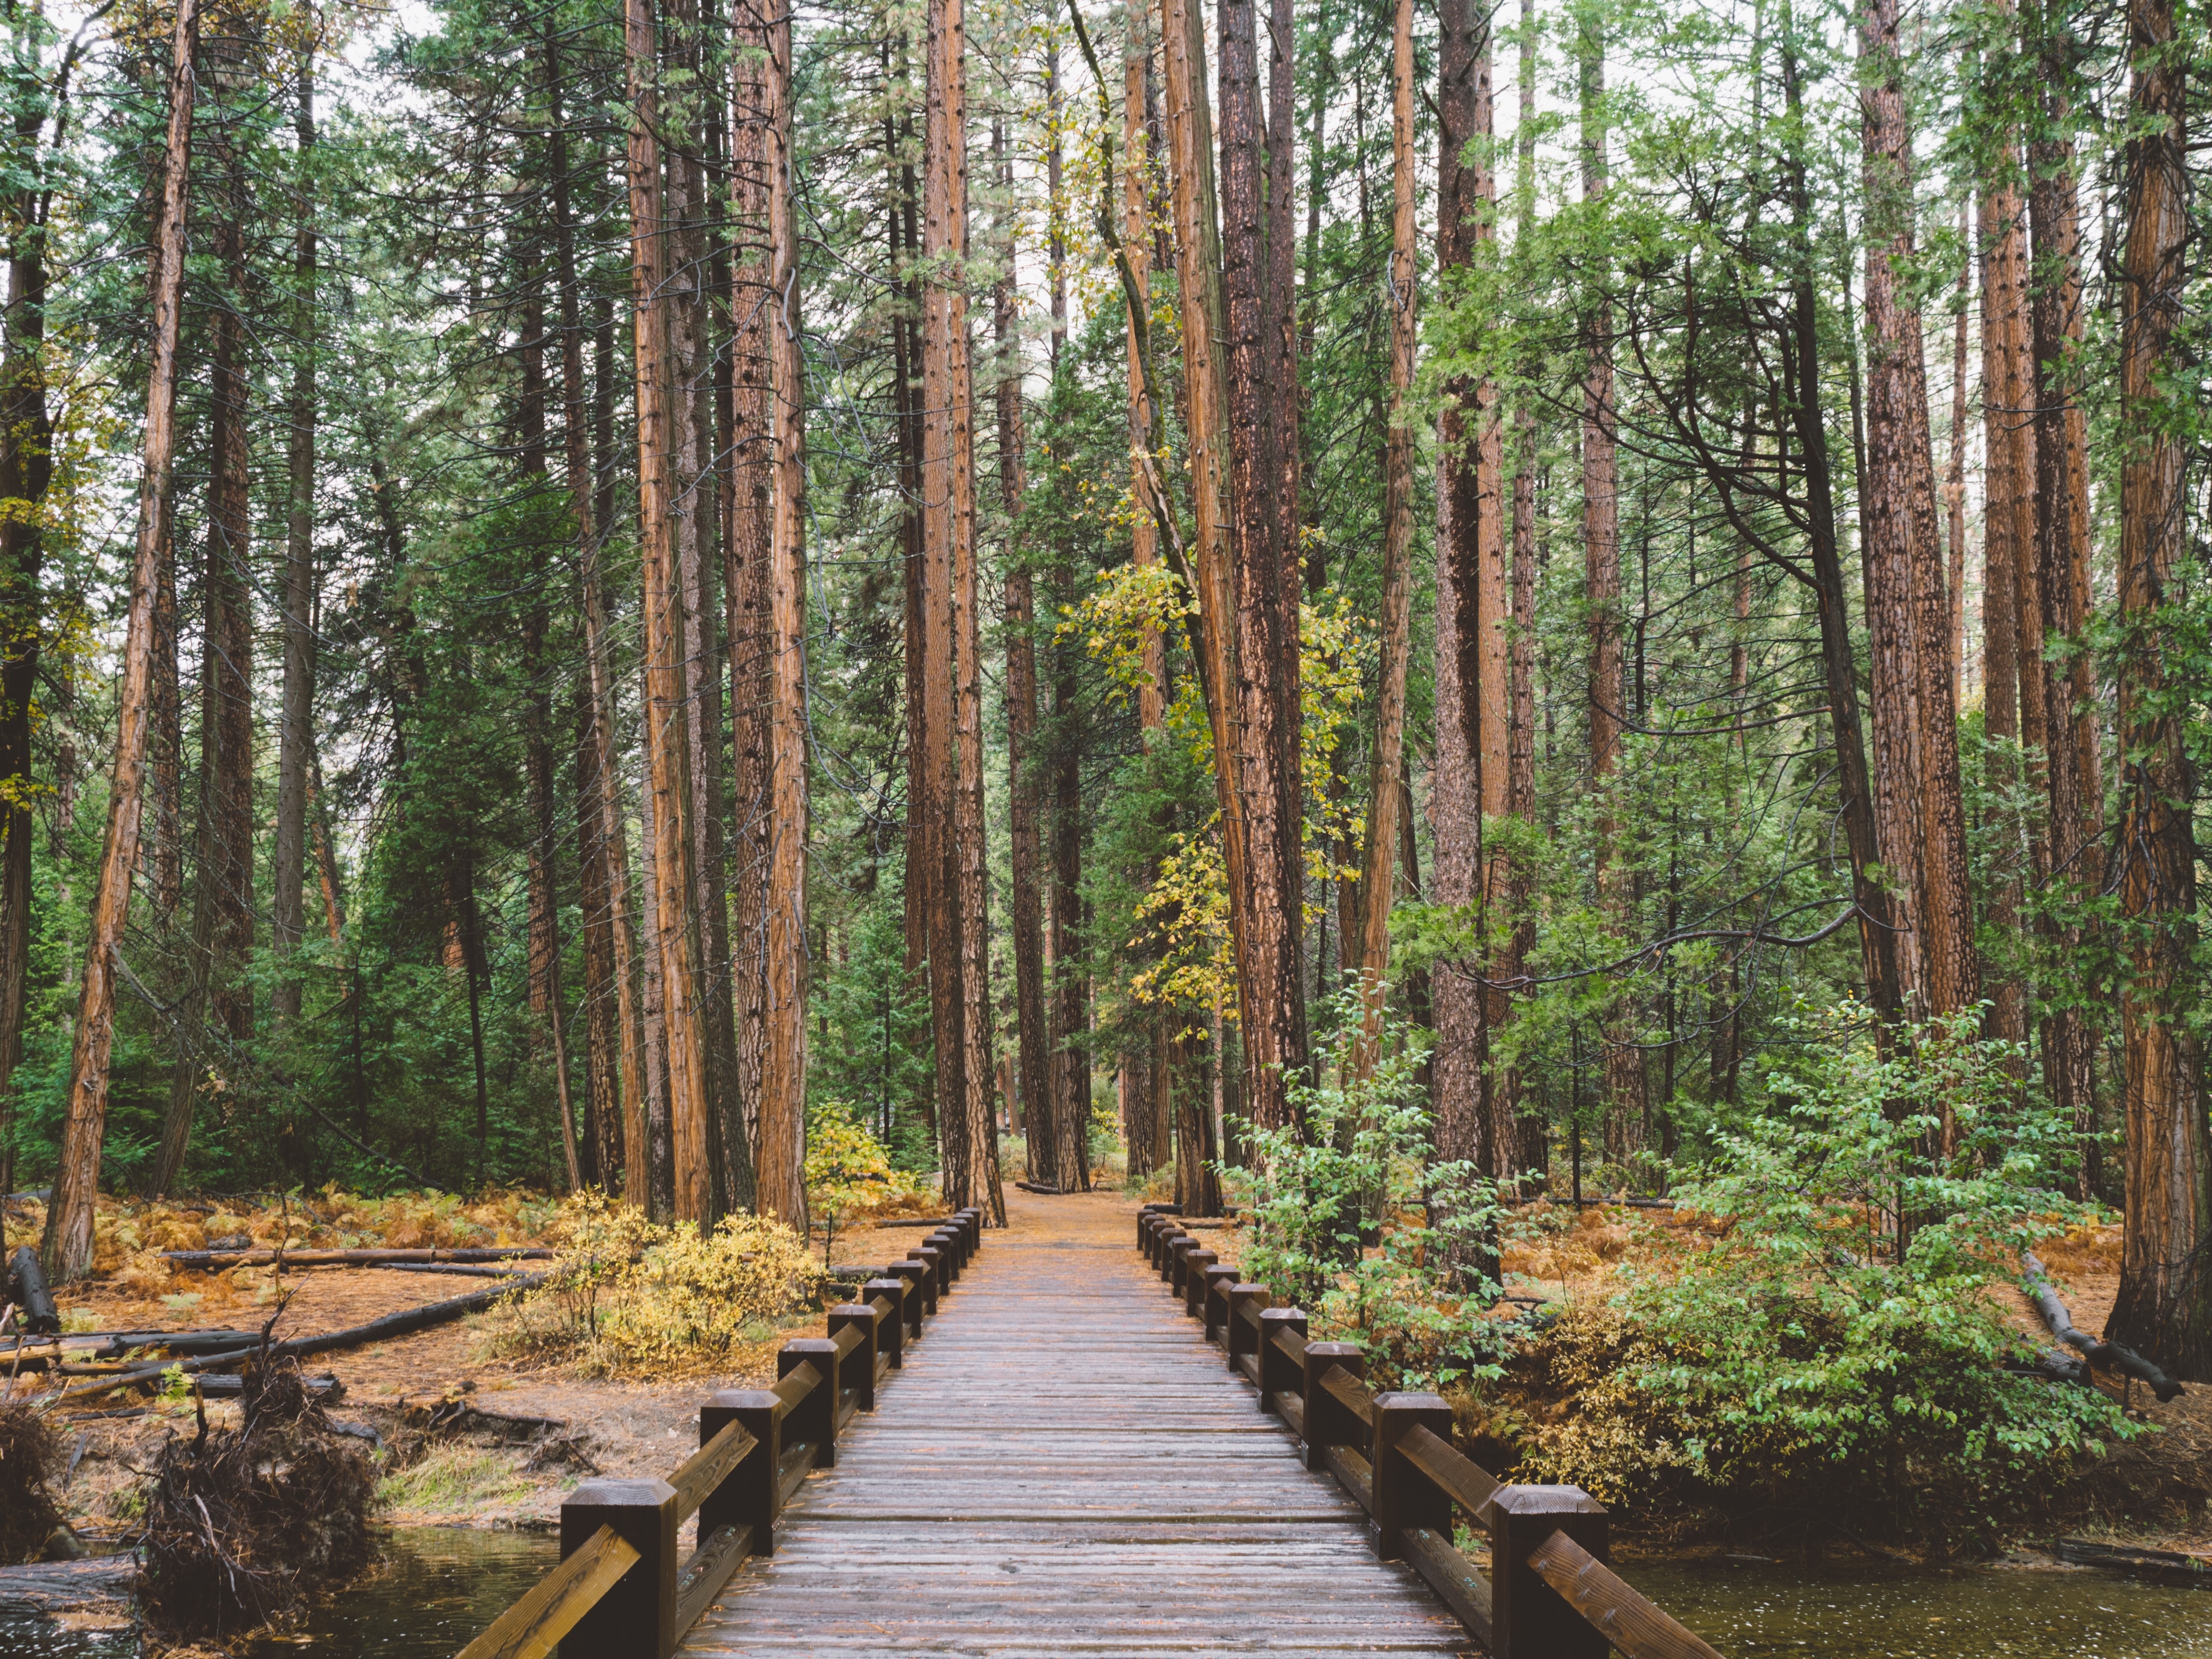
tree, forest, path, wilderness, wood, trail, bridge, jungle, autumn, spruce, rainforest, deciduous, wetland, grove, woodland, habitat, ecosystem, biome, old growth forest, natural environment, woody plant, temperate broadleaf and mixed forest, temperate coniferous forest